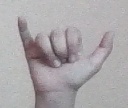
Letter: ya